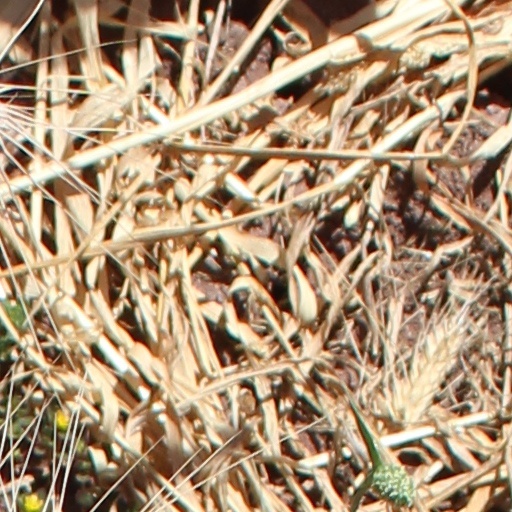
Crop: wheat